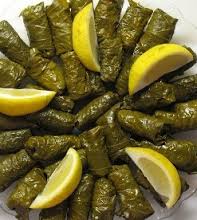
Yemek: yaprak_sarma